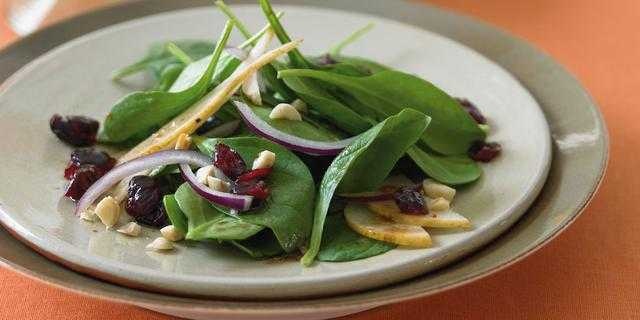
Label: Pear